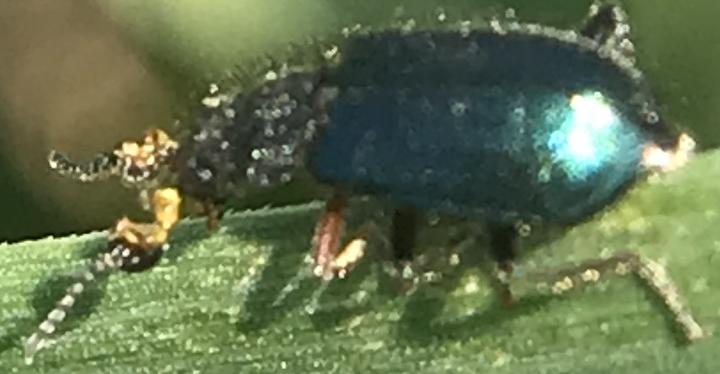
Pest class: predators